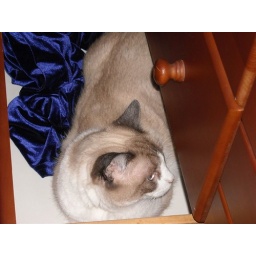
Chris opened the drawer and in jumped Hershey. Maybe I should put a pillow in there! hah!!